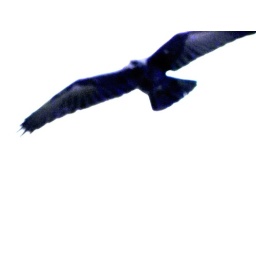
Beautiful crow flying over my street